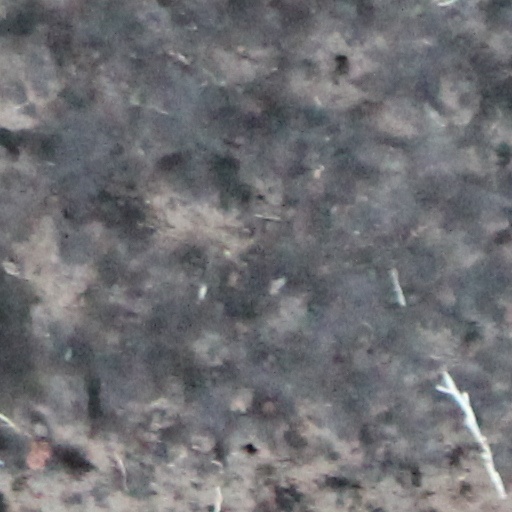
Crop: wheat